Telephone tapping in the Eastern Bloc

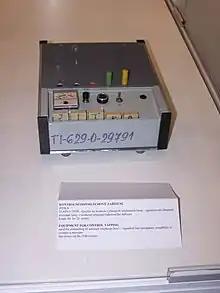
"Jitka" telephone tapping equipment; signaled that the line was busy, allowed the connection of a recorder, late sixties of 20th century, used by Czechoslovak StB

Telephone tapping in the Eastern Bloc was a widespread method of the mass surveillance of the population by the secret police.